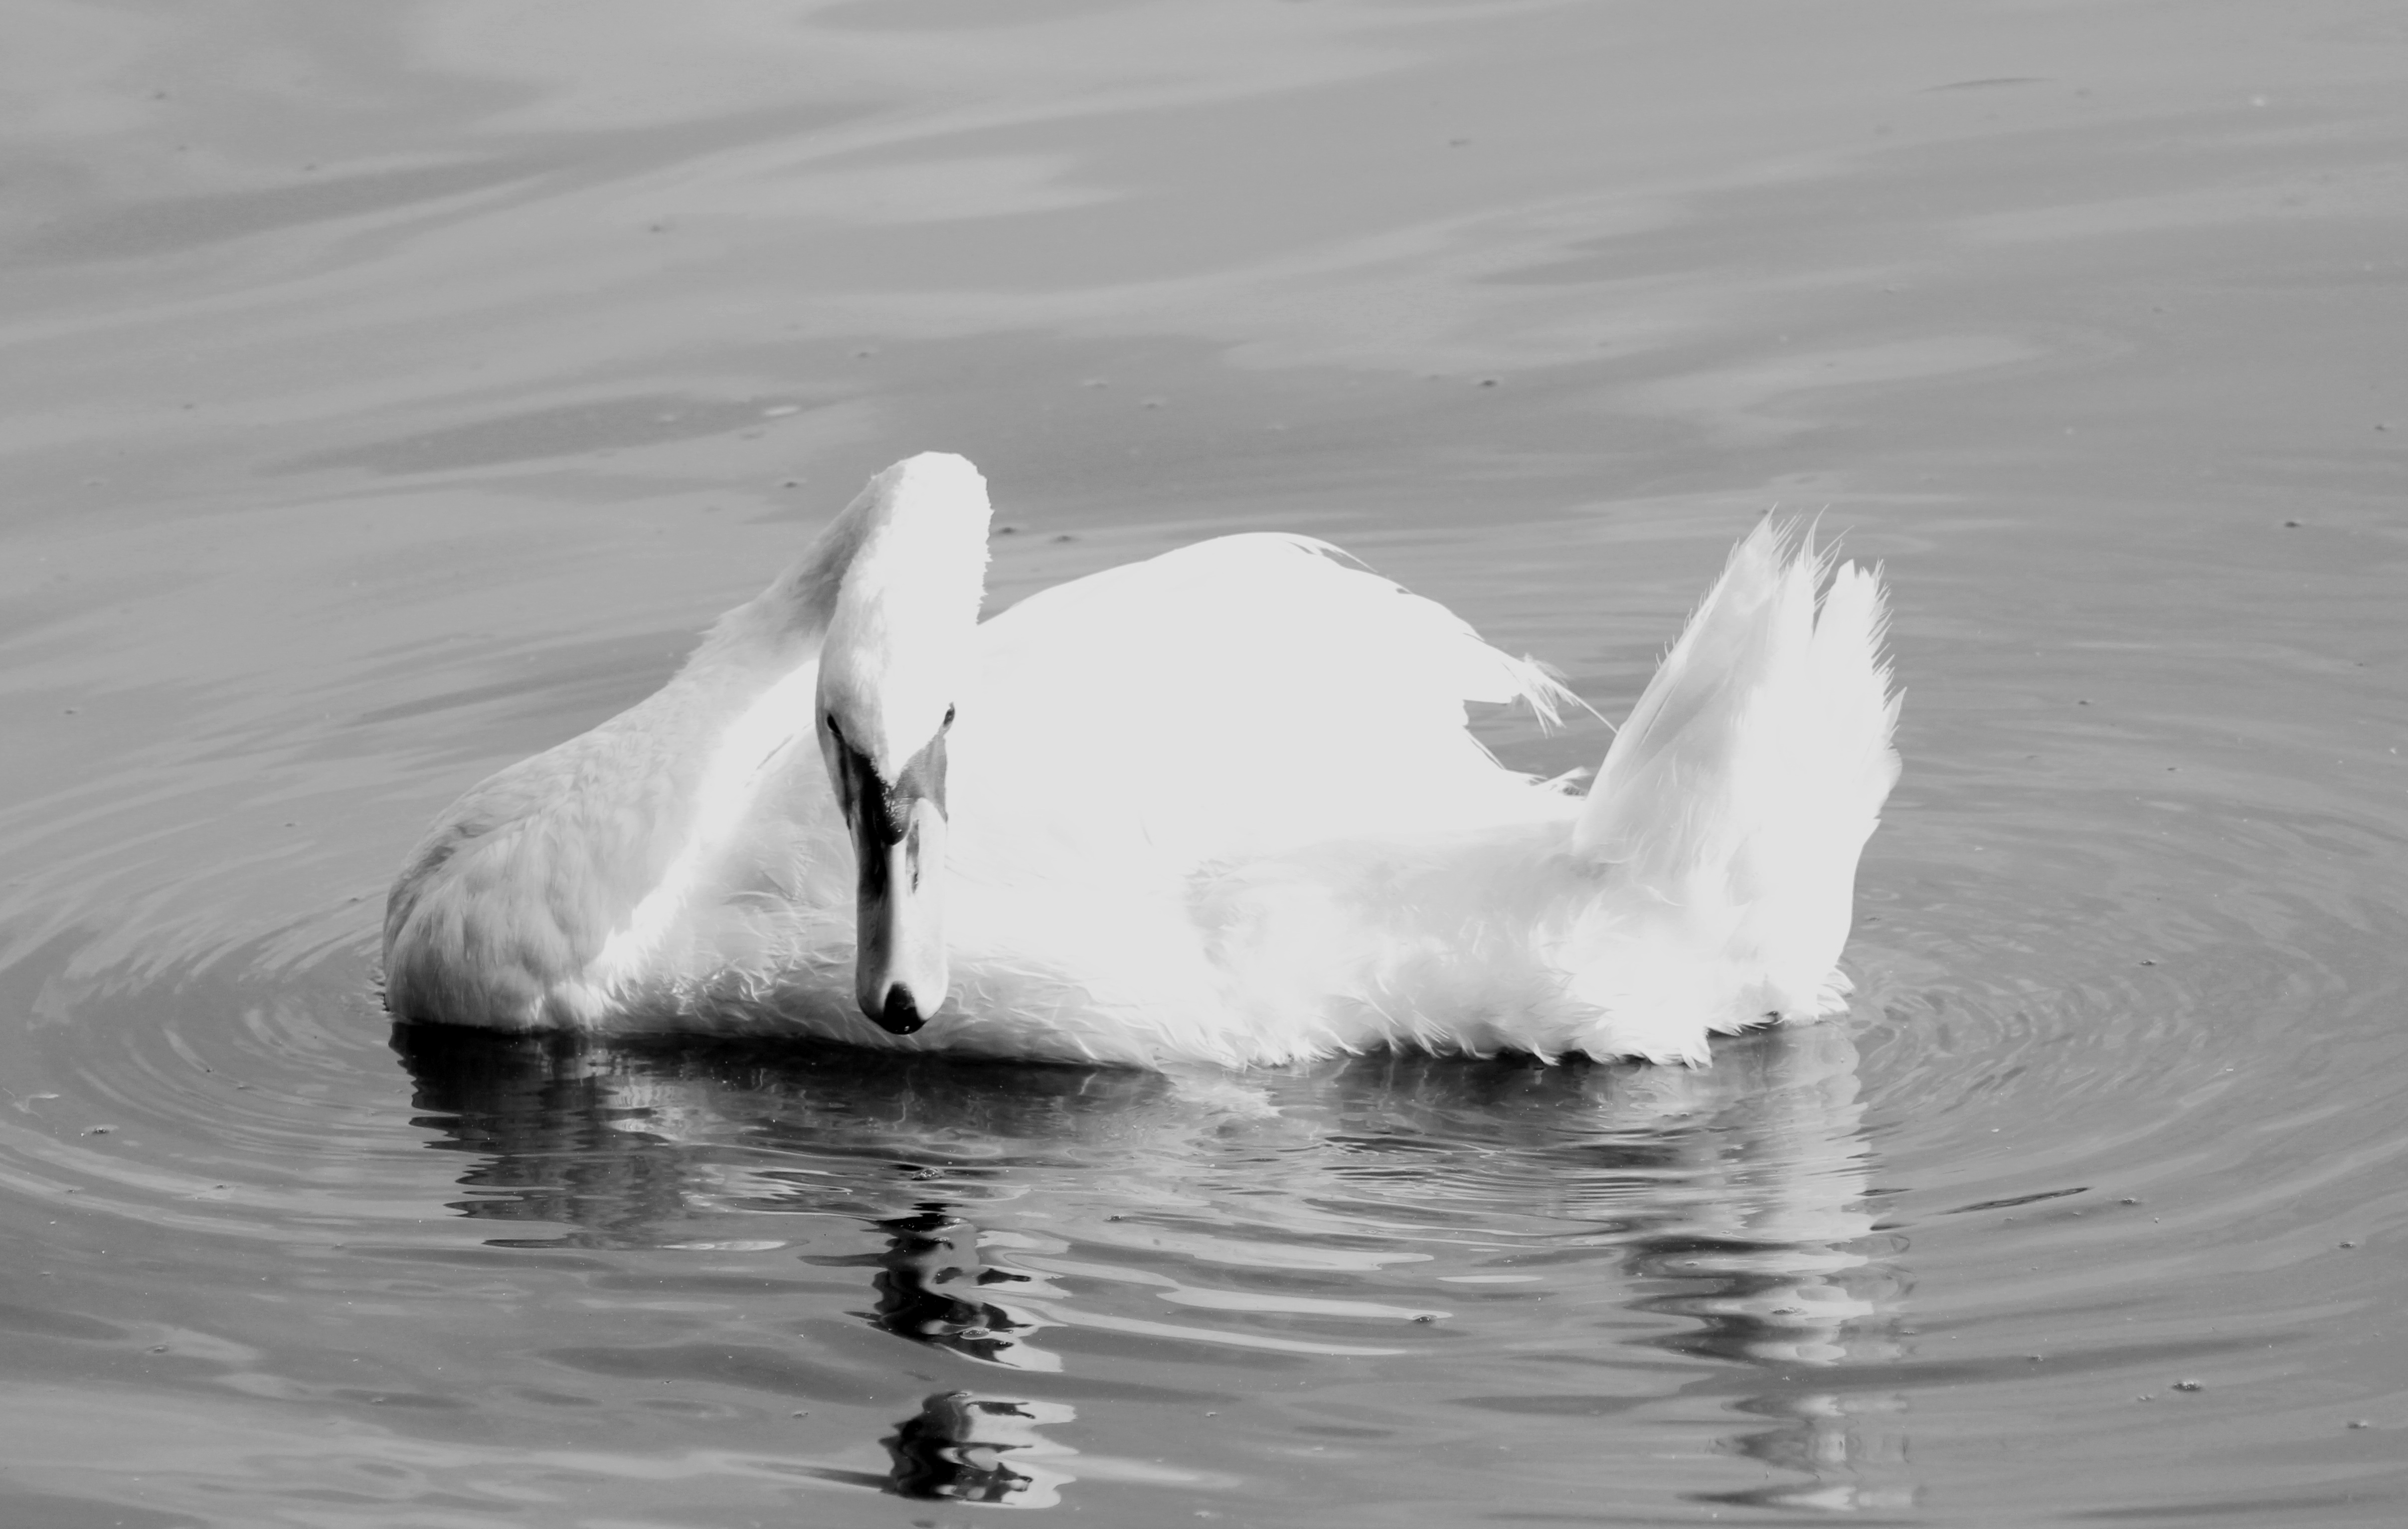
water, bird, wing, black and white, white, reflection, beak, black, monochrome, swan, vertebrate, waterfowl, water bird, monochrome photography, ducks geese and swans